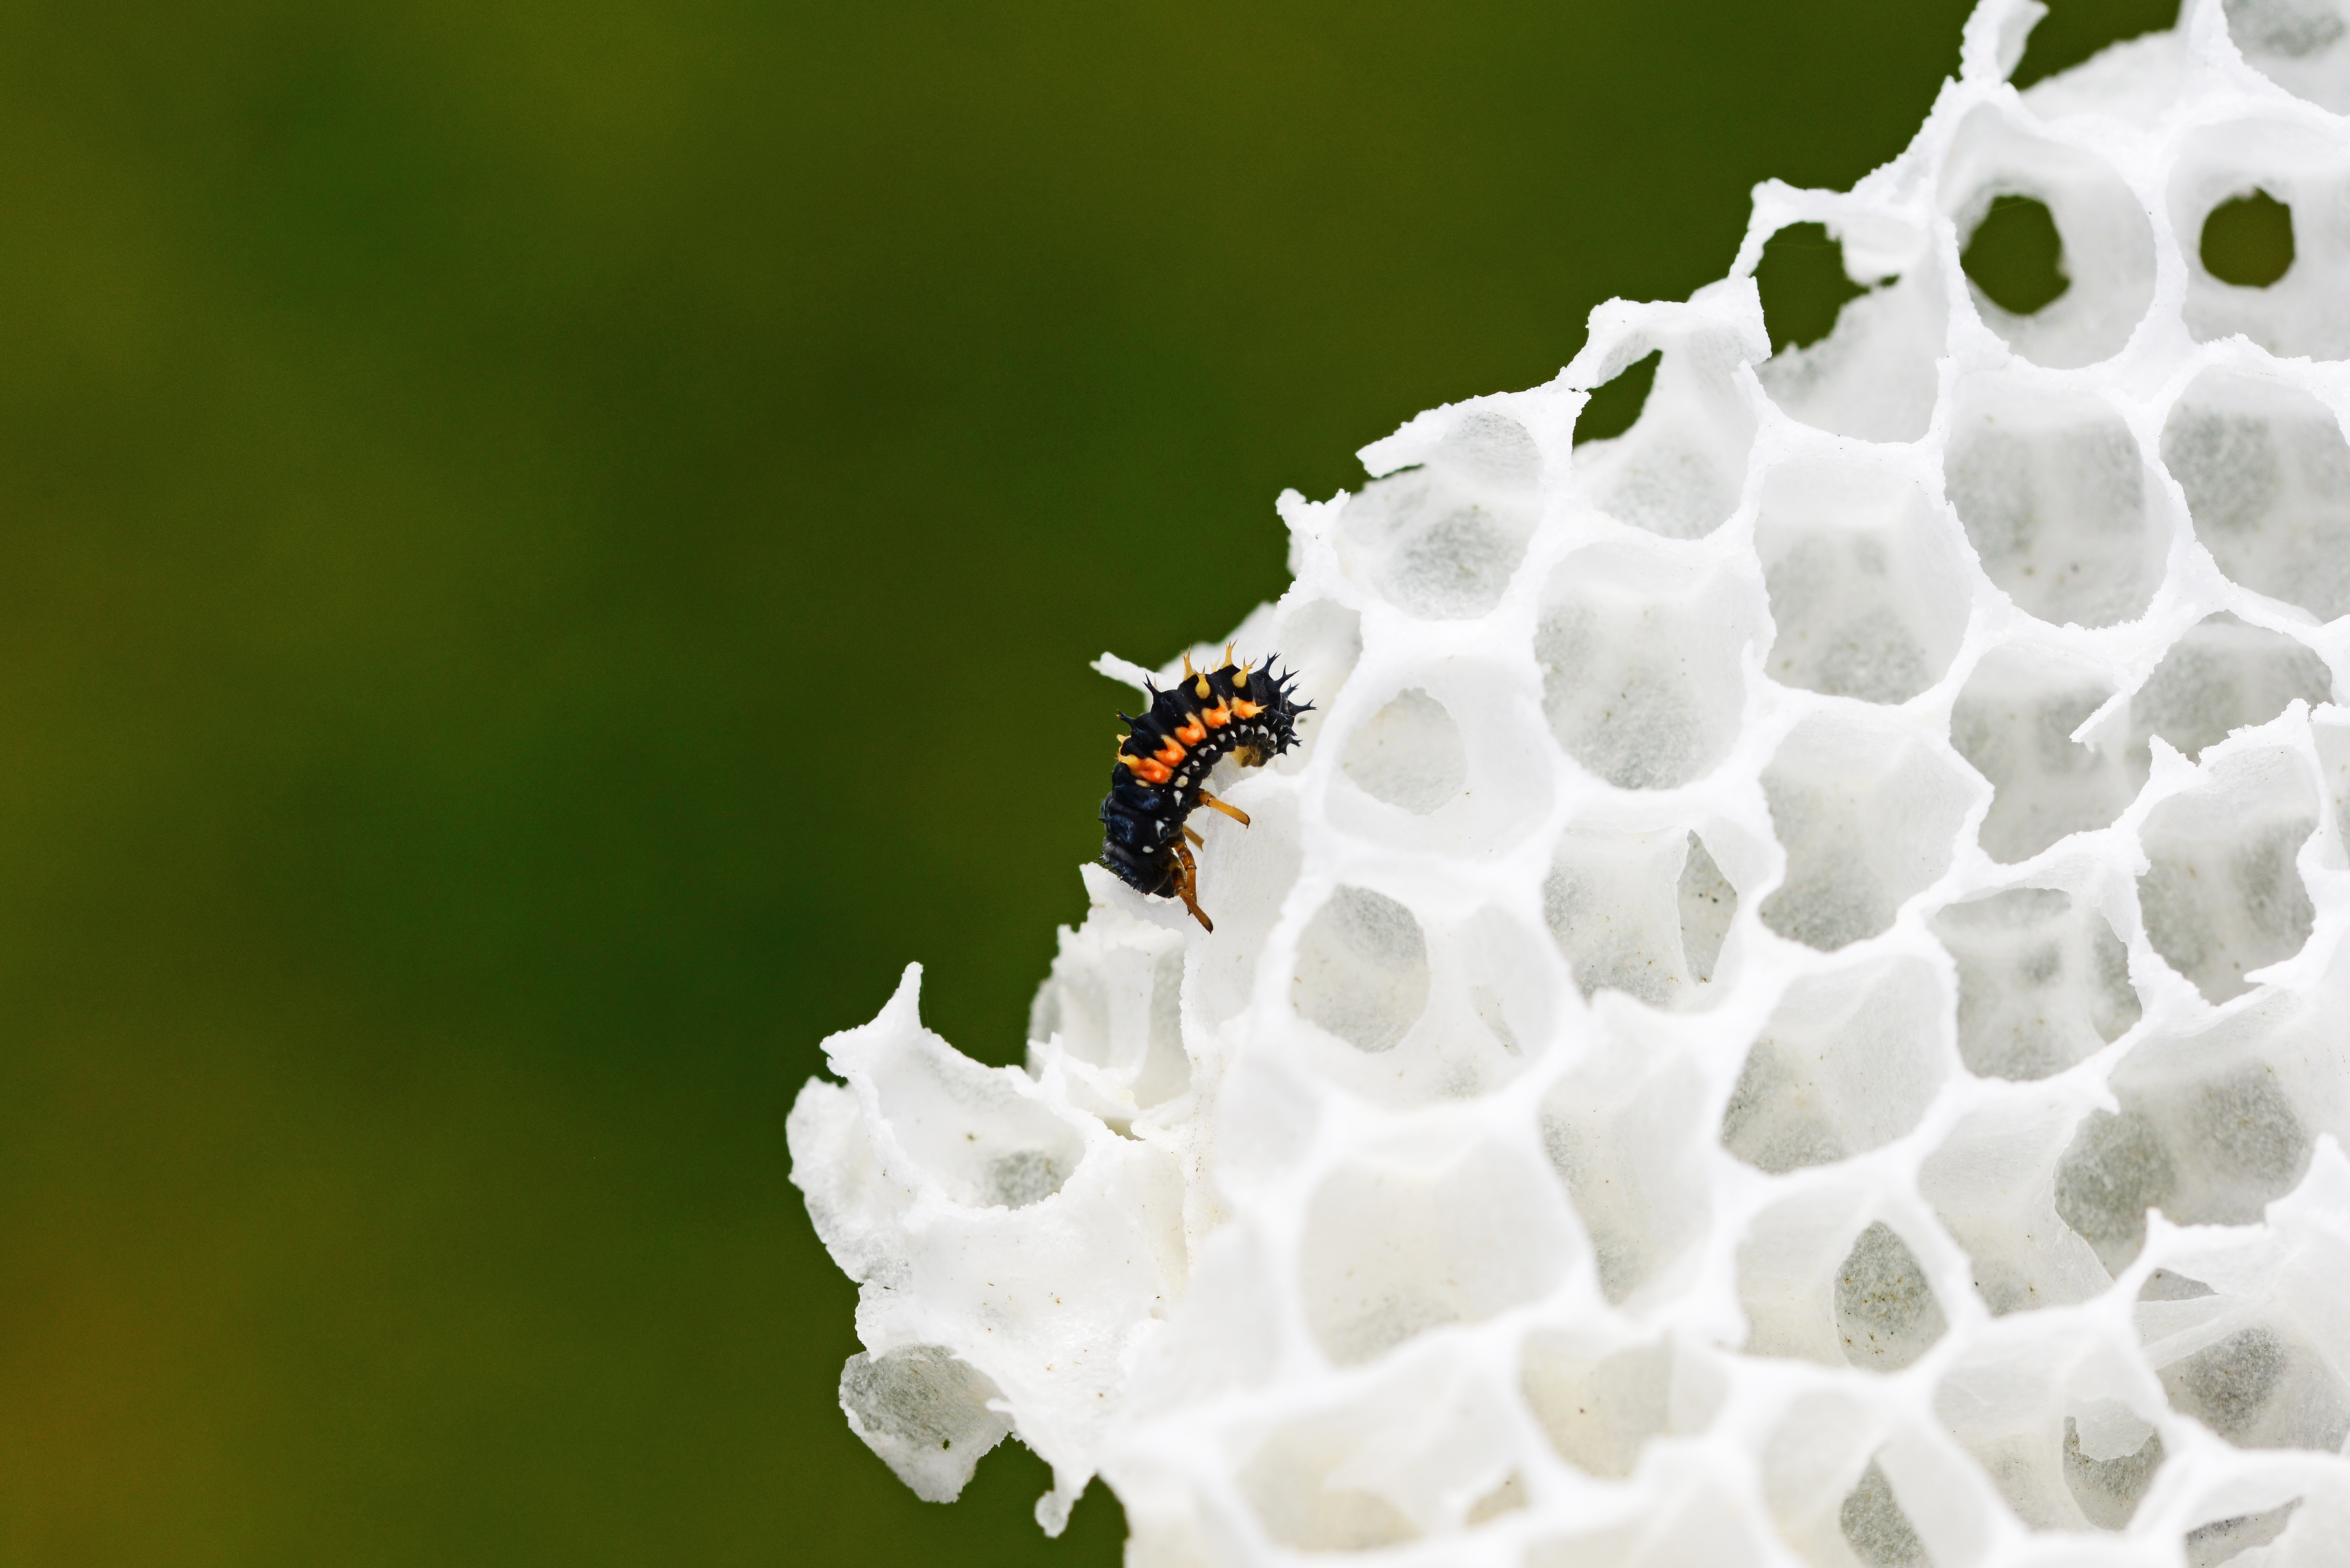
nature, white, photography, leaf, flower, petal, wild, pollen, young, insect, flora, fauna, ladybird, invertebrate, close up, bee, detail, pest, macro photography, honey bee, plant stem, membrane winged insect, ladybird larvae, harlequin ladybird larvae, wax comb